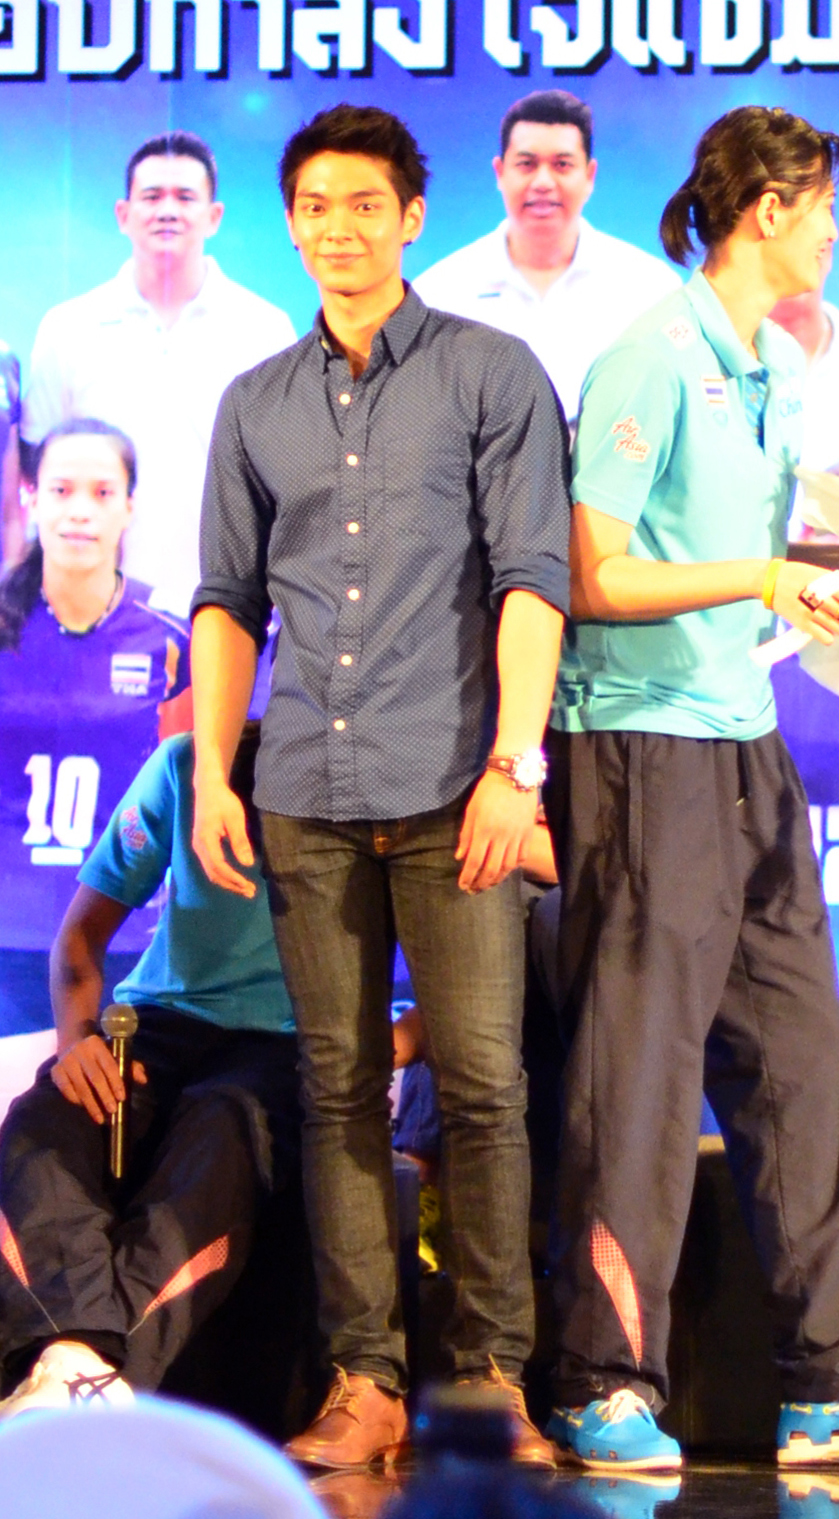
นนท์ อัลภาชน์

| image = Mickey Allapach.JPG
| image_size = 160px
| birth_place = รัฐแคลิฟอร์เนีย สหรัฐอเมริกา
| alma_mater = มหาวิทยาลัยออริกอนสเตตมหาวิทยาลัยอีดิธโคแวน
| children = ณเพชร อัลภาชน์
นนท์ อัลภาชน์ (เกิด 2 พฤศจิกายน พ.ศ. 2533) เป็นนักกีฬา นายแบบ พิธีกร และนักวิทยาศาสตร์การกีฬาชาวไทย และเป็นบุตรชายของสุภรัตน์ อัลภาชน์ ผู้ฝึกสอนรักบี้ทีมชาติไทย หวานใจหรือเปล่า? "หน่อง ปลื้มจิตร์" ถ่ายภาพอิงแอบแนบชิด "มิกกี้" ลูกชาย "สุภรัตน์" โค้ชรักบี้ทีมชาติ
== ประวัติ ==
นนท์ อัลภาชน์ เป็นบุตรชายของสุภรัตน์ อัลภาชน์ ซึ่งเป็นอดีตนักกีฬารักบี้และผู้ฝึกสอนรักบี้ทีมชาติไทย กับ สิริพร ณ ป้อมเพชร์ นนท์เกิดที่รัฐแคลิฟอร์เนีย สหรัฐอเมริกา เมื่อครั้งที่นนท์เป็นนักศึกษาระดับไฮสกูล เขาได้เป็นนักกีฬาเทนนิสทีมตัวแทนรัฐออริกอน เปิดโฉมหน้า หนุ่มปริศนาข้างกาย ปลื้มจิตร์ 'มิกกี้ นนท์ อัลภาชน์'! นอกจากนี้ นนท์ยังได้เป็นนักฟุตบอลชุดใหญ่ของโรงเรียนตั้งแต่อายุ 15 ปี และเป็นนักฟุตบอลมหาวิทยาลัยที่เข้าร่วมแข่งขันหลายแห่ง วัดหัวใจติดดิน หลานอดีตนายกฯ 'มิกกี้' ไฮโซ นายแบบ นักกีฬา..บ้าพลัง! โดยเมื่อครั้งที่เขาเป็นนักฟุตบอล เขาได้เล่นในตำแหน่งกองกลางและกองหน้า ก่อนที่จะสำเร็จการศึกษาด้านวิทยาศาสตร์การกีฬา จากมหาวิทยาลัยออริกอนสเตต สหรัฐอเมริกา ด้วยผลการเรียนระดับเกียรตินิยม และสำเร็จการศึกษาระดับปริญญาโทจากมหาวิทยาลัยอีดิธโคแวน ที่เพิร์ท (ออสเตรเลีย)|เมืองเพิร์ท ประเทศออสเตรเลีย นนท์เป็นนักวิทยาศาสตร์การกีฬาชาวไทยสัญชาติอเมริกันที่มีใบประกาศนียบัตรการฝึกสอนจากสมาคมยกน้ำหนักออสเตรเลีย "มิกกี้" เตรียมร่วมทีมรักบี้หญิงทีมชาติปะทะทีมระดับโลก ก่อนหนีบ "เจนี่" หวานออสเตรเลีย
นนท์ อัลภาชน์ มีผลงานถ่ายแบบในนิตยสารที่มีชื่อเสียงของประเทศไทยหลายเล่ม และเขาเคยติดอันดับชายในฝันของนิตยสาร"คลีโอ" ใน พ.ศ. 2555 แต่ถูกตัดสิทธิ์ เนื่องด้วยติดภารกิจศึกษาต่อที่สหรัฐอเมริกา อย่างไรก็ตาม เขาได้มีผลงานถ่ายแบบให้แก่นิตยสาร "Men Health" รวมถึงมีผลงานถ่ายแบบลงนิตยสาร "VOLUME" คู่กับ ปลื้มจิตร์ ถินขาว แฟชั่นเซตคู่จิ้น! ปลื้มจิตร์ ถินขาว 'มิกกี้' นนท์ อัลภาชน์ หวานน้ำตาลเรียกพี่
นนท์ยังเป็นพรีเซนเตอร์ให้แก่บัตเลอร์แอนด์วิลสัน ลอนดอน และเป็นพิธีกรรายการ "กินเปลี่ยนชีวิต #ฟิตข้ามโรค" ทางช่อง TRUE4U รวมถึงเป็นแบรนด์แอมบาสเดอร์ให้แก่ เวอร์จินแอกทีฟไทยแลนด์ 2015 และเป็นบล็อกเกอร์เขียนคอลัมน์ด้านการออกกำลังกายให้หนังสือพิมพ์ และนิตยสารชั้นนำ ตลอดจนเป็นที่ปรึกษาด้านโภชนาการให้กับอาหารเพื่อสุขภาพ
ในปี พ.ศ. 2560 นนท์ได้เข้าร่วมการประกวดในรายการ เดอะเฟซเมนไทยแลนด์ ซีซัน 1 โดยนนท์ หรือ มิกกี้ ได้ถูกผ่านการคัดเลือกเข้ารอบ 18 คนสุดท้าย และ ได้อยู่ทีมหมู พลพัฒน์ อัศวะประภา การแข่งขันของมิกกี้ได้สิ้นสุดลงเมื่อมิกกี้ไม่ได้ถูกเลือกให้เข้ารอบ 5 คนสุดท้ายในตอนที่ 9
ไฟล์:Wilavan,_Mickey,_Pleumjit.jpg|right|thumb|273x273px|วิลาวัณย์ อภิญญาพงศ์, นนท์ อัลภาชน์ และปลื้มจิตร์ ถินขาว
== ชีวิตส่วนตัว ==
ครั้งหนึ่งได้มีการเผยแพร่ภาพถ่ายของ นนท์ อัลภาชน์ กับ ปลื้มจิตร์ ถินขาว ผ่านทางอินสตาแกรม ส่งผลให้ผู้ติดตามสงสัยในความสัมพันธ์ของทั้งสอง ซึ่งนนท์ได้เปิดเผยว่าเป็นคนสนิทกันแบบพี่น้องในวงการกีฬาเท่านั้น Celeb Online - Manager Online - เฉลยผู้ชายของปลื้มจิตต์…สาวน้อยสาวใหญ่ เตรียมอกหัก!! รวมถึงฝ่ายปลื้มจิตร์เองก็เปิดเผยว่าสนิทกันในแบบพี่น้องเช่นเดียวกัน "หน่อง-ปลื้มจิตร" เฉลย!! ความสัมพันธ์หนุ่มนิรนาม.. - สำนักข่าวทีนิวส์
ในปลาย พ.ศ. 2560 นนท์ อัลภาชน์ ได้คบหากับ เจนี่ เทียนโพธิ์สุวรรณ์ แฟนใหม่เจนี่? รู้จัก มิกกี้ นนท์ หล่อ ล่ำ ตระกูล ณ ป้อมเพชร และในวันที่ 2 กรกฎาคม พ.ศ. 2561 ได้มีการเผยแพร่ภาพถ่ายของนนท์ที่คุกเข่าขอเจนี่แต่งงานริมทะเลในมาลิบู รัฐแคลิฟอร์เนีย สหรัฐผ่านทางอินสตาแกรม "เจนี่" เซย์เยส! "มิกกี้" คุกเข่าขอแต่งงานที่อเมริกา ทั้งสองสมรสกันเมื่อวันที่ 19 ตุลาคม พ.ศ. 2561 โดนจับตา วิวาห์ดัง เจนี่&มิกกี้ วันที่ 29 พฤศจิกายน พ.ศ. 2562 นนท์ และเจนี่ ได้มีบุตรสาวคนแรก ชื่อ ณเพชร อัลภาชน์ โดยมีชื่อเล่นว่า โนล่า พร้อมกับมีการโพสต์ภาพลูกสาวลงในอินสตาแกรมของนนท์ และเจนี่ข่าวบันเทิง/114984 คลอดแล้ว!! ลูกสาวคนแรก “เจนี่ – มิกกี้”
ทั้งนี้ นนท์ อัลภาชน์ มีศักดิ์เป็นหลานทางฝ่ายภรรยาของอภิสิทธิ์ เวชชาชีวะ และมีทีมฟุตบอลในดวงใจคือแมนเชสเตอร์ยูไนเต็ด
== รางวัลที่ได้รับ ==
นนท์ ได้รับรางวัล สปอร์ตแมน คนต้นแบบ 2014 และรางวัลทูตพระพุทธศาสนา 2557
== อ้างอิง ==
== แหล่งข้อมูลอื่น ==
*
* Witness the fitness - Bangkok Post: lifestyle
*
*
หมวดหมู่:นักเทนนิสชาวไทย
หมวดหมู่:กองกลางฟุตบอล
หมวดหมู่:กองหน้าฟุตบอล
หมวดหมู่:นายแบบไทย
หมวดหมู่:นักวิทยาศาสตร์การกีฬา
หมวดหมู่:สกุล ณ ป้อมเพชร์
หมวดหมู่:ชาวอเมริกันเชื้อสายไทย
หมวดหมู่:เดอะเฟซไทยแลนด์
หมวดหมู่:พุทธศาสนิกชนชาวอเมริกัน
หมวดหมู่:ผู้ฝึกสอนยกน้ำหนัก